Princess Sophie Caroline of Brunswick-Wolfenbüttel

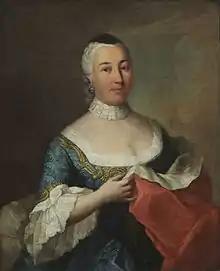

Duchess Sophie Caroline Marie of Brunswick-Wolfenbüttel (7 October 1737 – 22 December 1817) was Margravine of Brandenburg-Bayreuth by marriage to Frederick, Margrave of Brandenburg-Bayreuth. She was the eldest daughter of Charles I, Duke of Brunswick-Wolfenbüttel, and his wife, Philippine Charlotte of Prussia, sister of Frederick the Great.